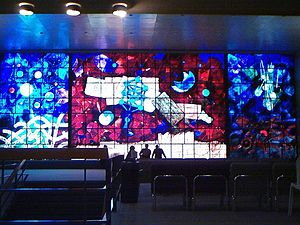
Israels nationalbibliotek
Israels nationalbibliotek.